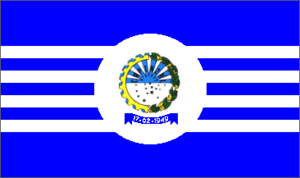
Drapeau de la municipalité de Capinzal, État de Santa Catarina, Brésil Italiano: Bandiera del comune di Capinzal, Stato di Santa Catarina, Brasile
Capinzal est une ville brésilienne de l'ouest de l'État de Santa Catarina.